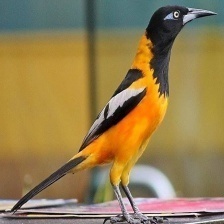
Species: VENEZUELIAN TROUPIAL
Scientific name: ICTERUS ICTERUS